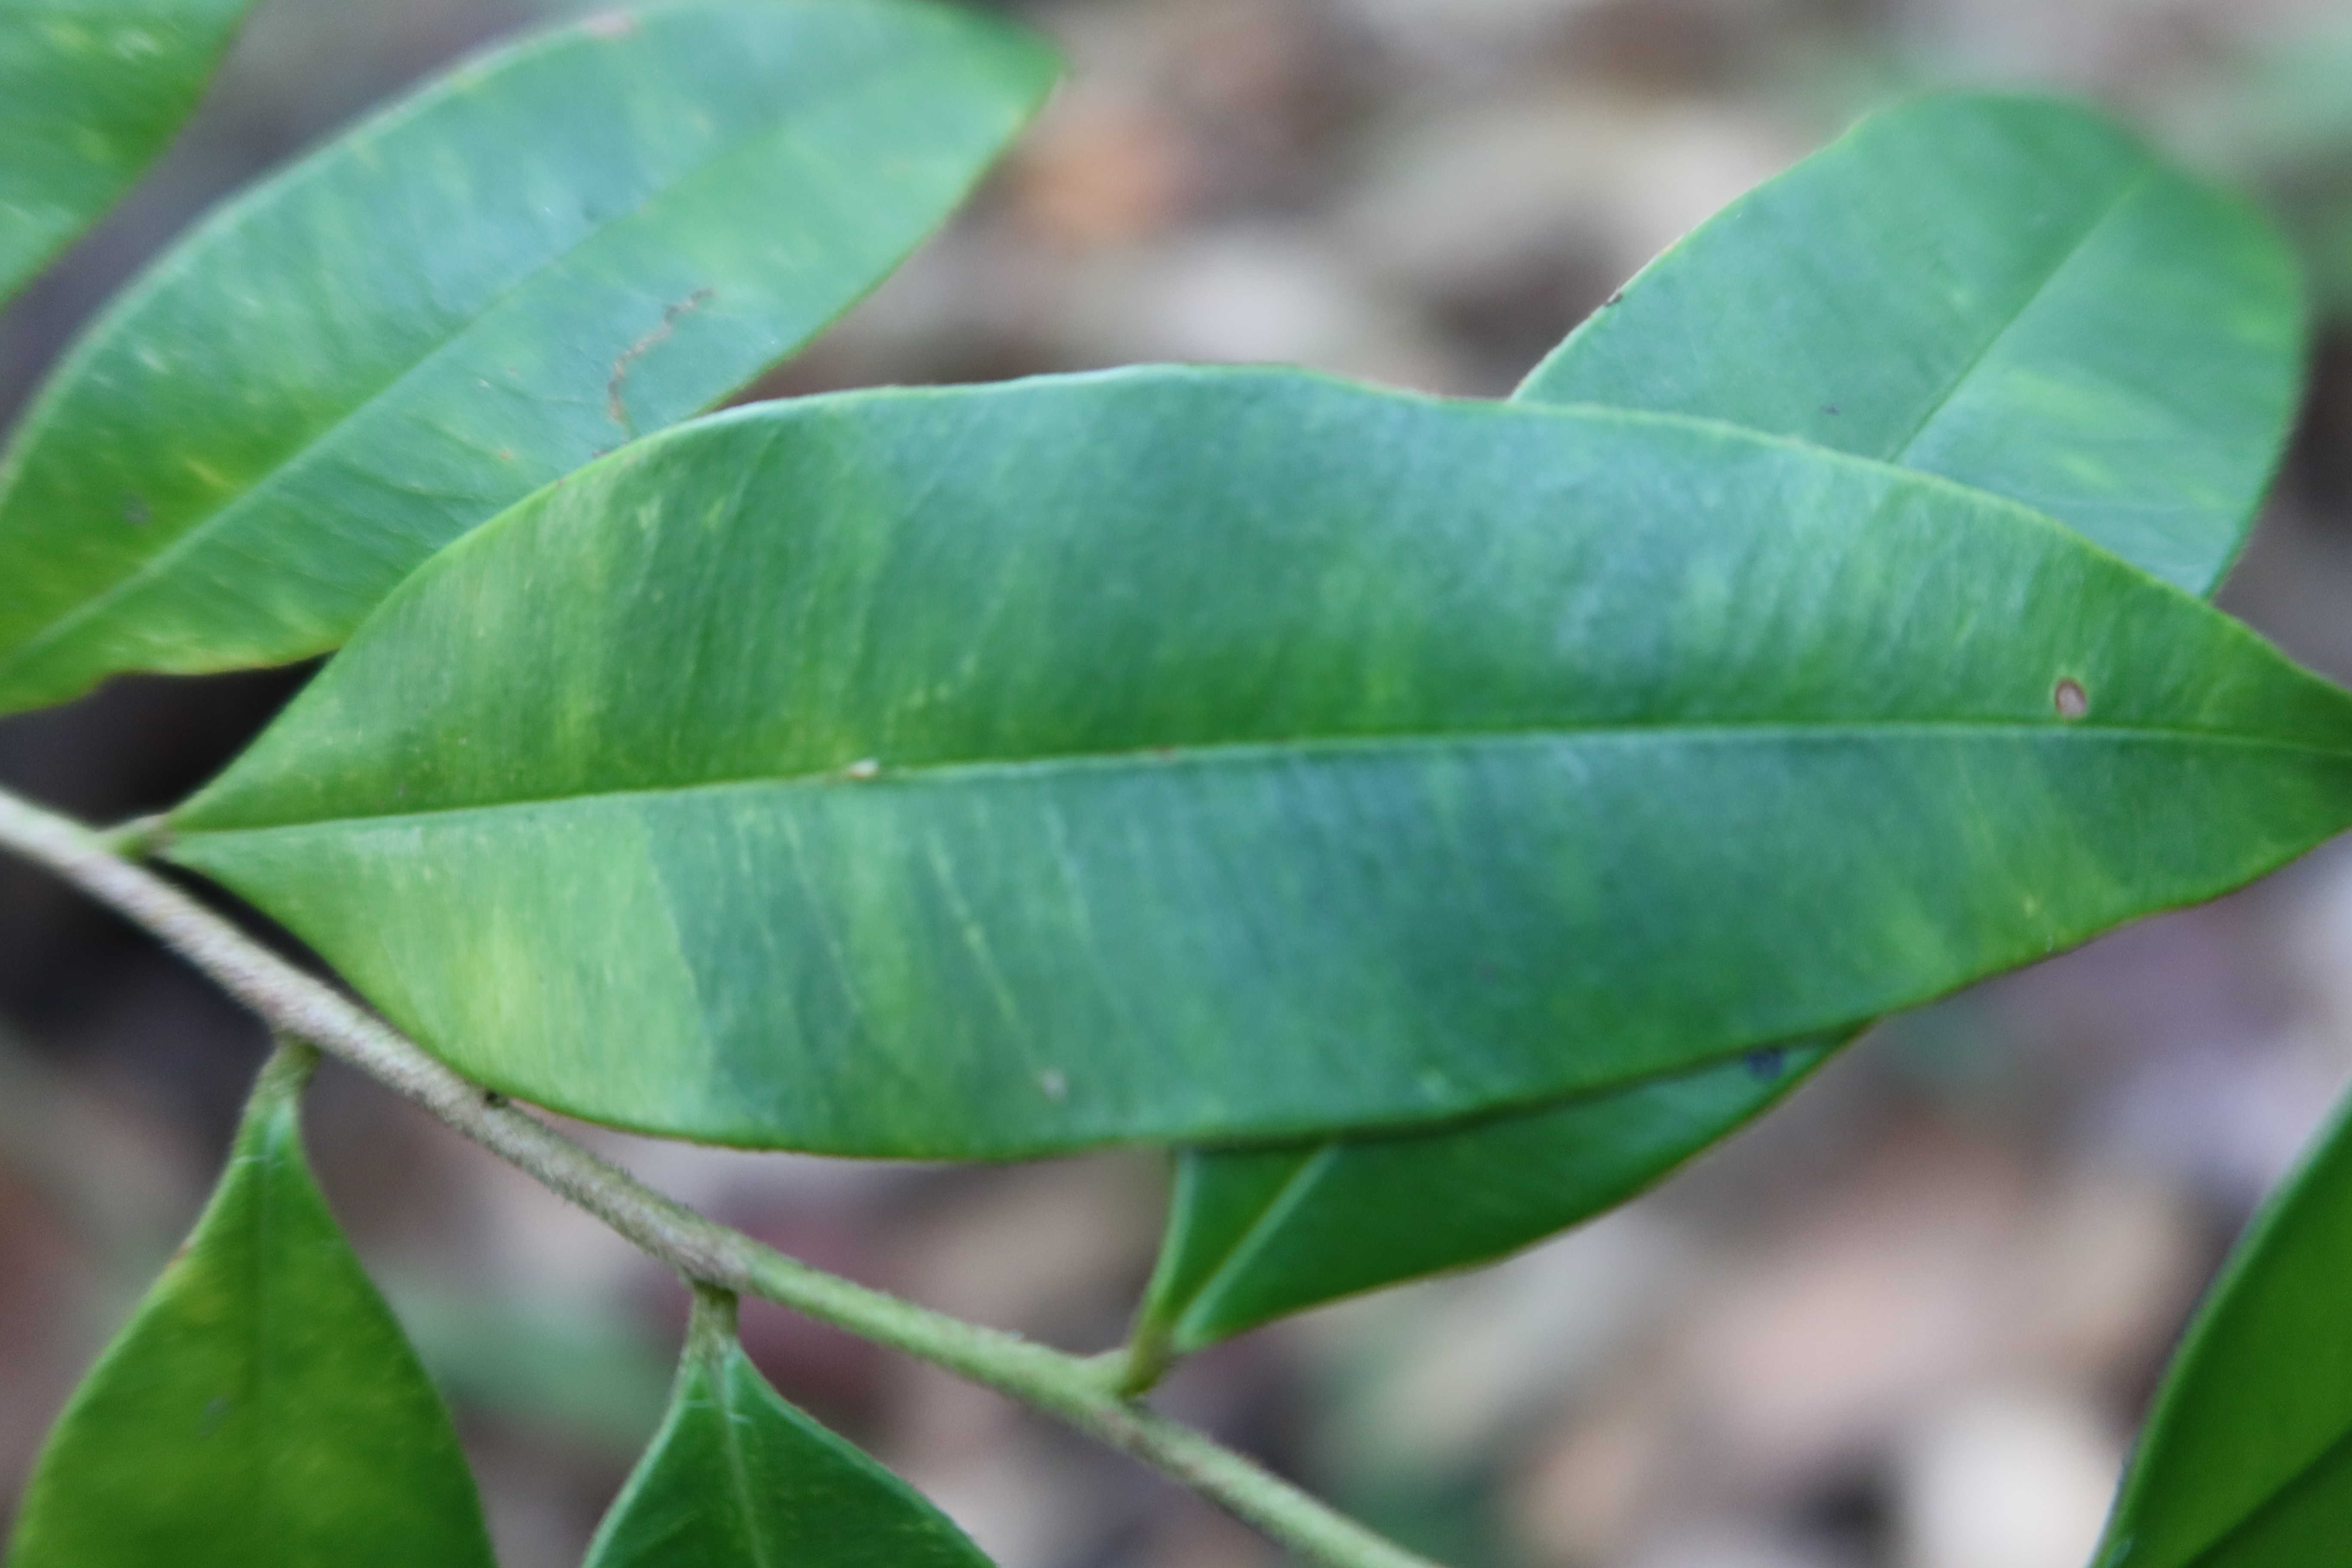
Label: Downy mildew